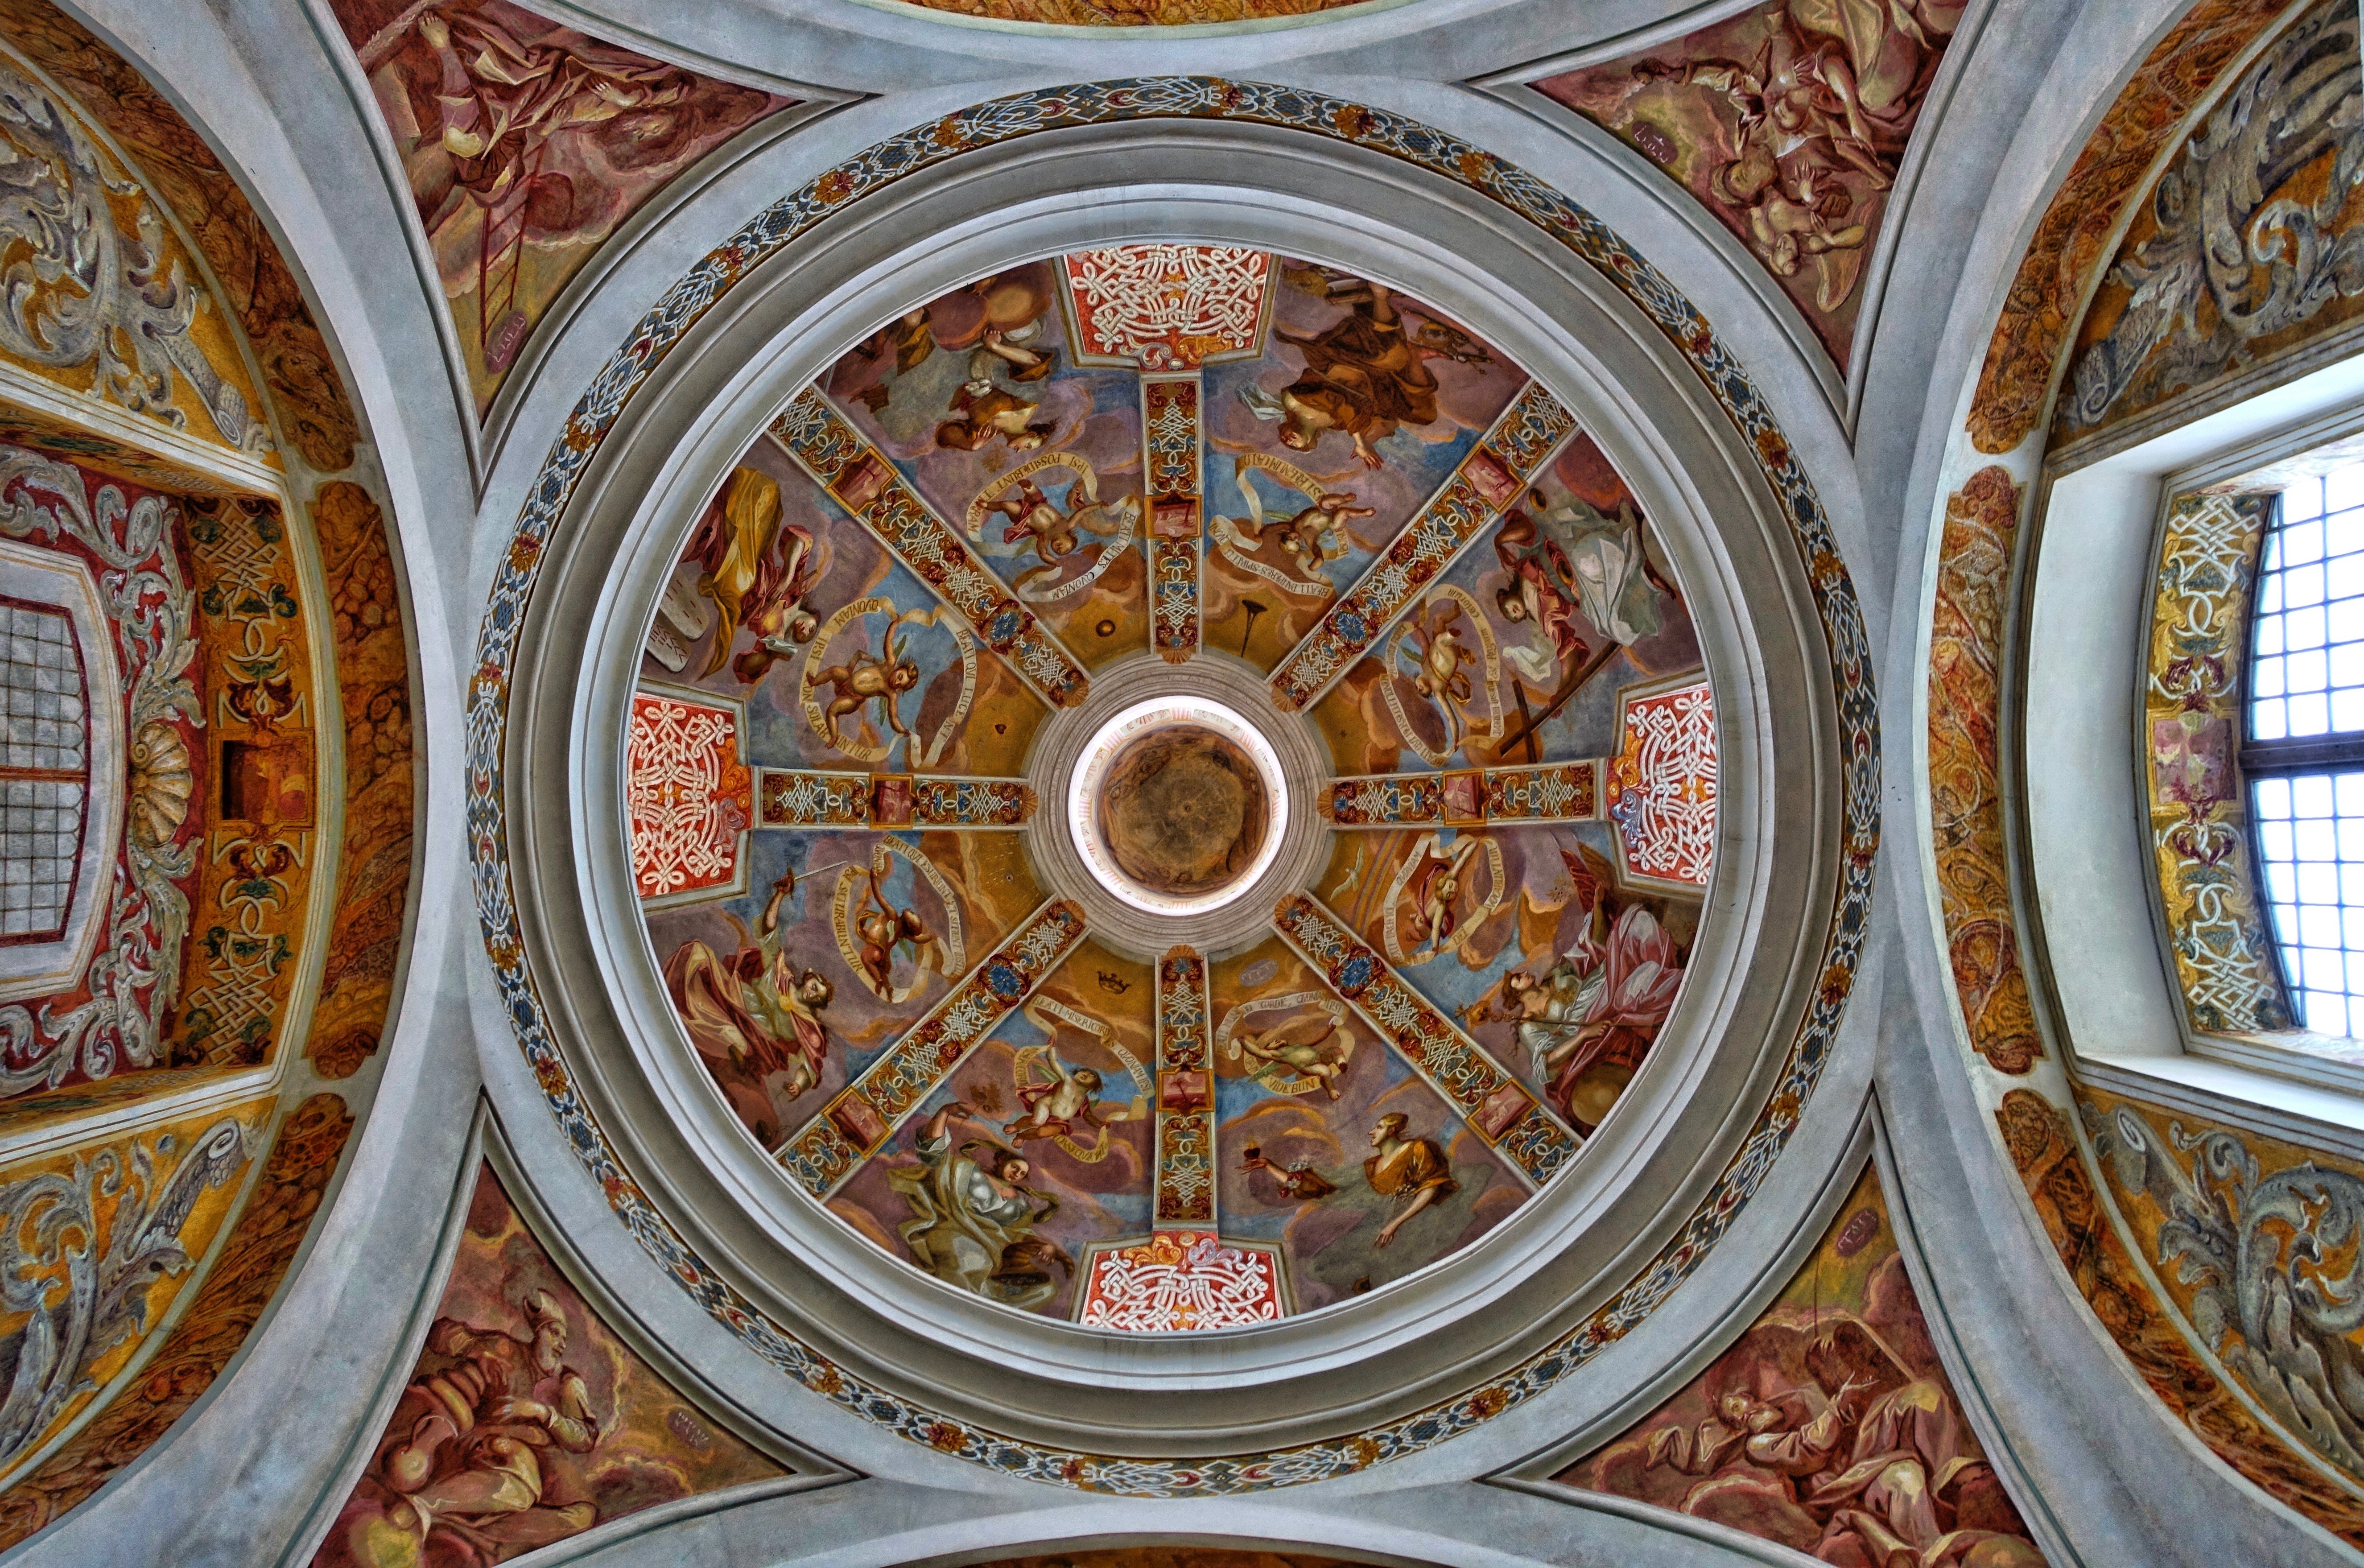
window, building, ceiling, decoration, pattern, church, cathedral, chapel, place of worship, baptistery, symmetry, ornamental, basilica, dome, carving, ancient history, byzantine architecture